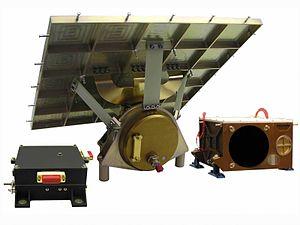
Chandrayaan-1 qui était destinée à mettre une sonde spatiale en orbite autour de la Lune durant deux ans pour tester les capacités technologiques de l'Inde dans l'espace et pour ramener des informations scientifiques portant sur les caractéristiques de la surface lunaire. La sonde spatiale d'une masse de 1380 kilogrammes emporte 11 instruments dont la moitié sont fournis par la NASA et l'Agence spatiale européenne. Chandrayaan-1 est placée en orbite le 22 octobre 2008 par un lanceur PSLV-C qui décolle depuis le centre spatial Satish-Dhawan. Elle s'insère en orbite lunaire le 8 novembre 2008 et commence alors à recueillir des données scientifiques. Neuf mois après le décollage, les opérateurs à terre perdent le contact avec la sonde spatiale. Les instruments de celle-ci ont permis néanmoins de recueillir des données scientifiques de qualité notamment l'observation de concentrations d'eau en surface qui serait d'origine interne.